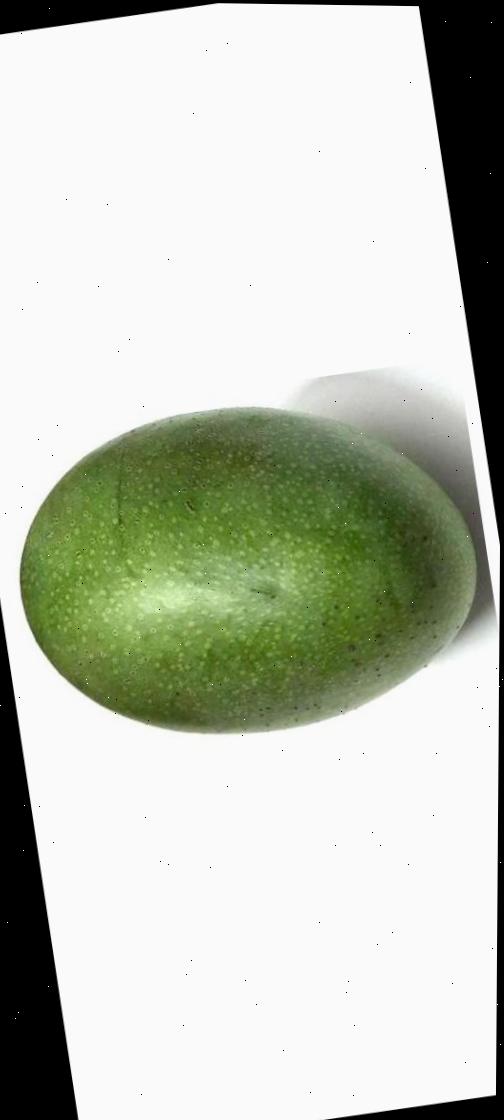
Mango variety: Ashshina Zhinuk